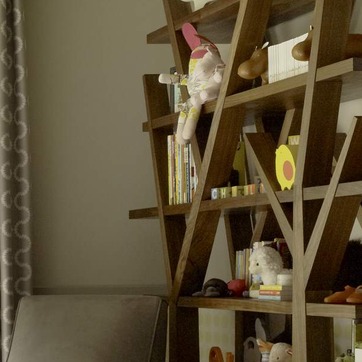
Material: paper